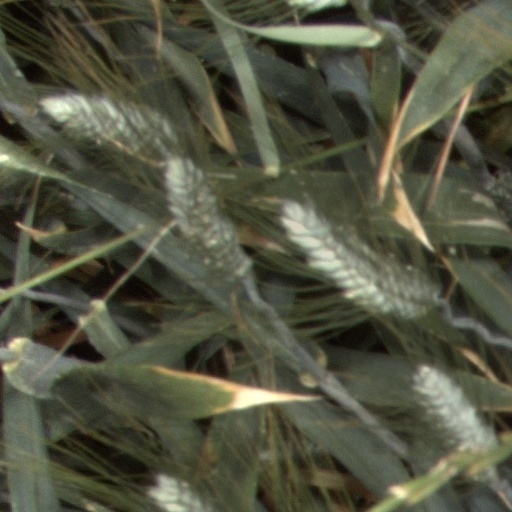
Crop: wheat